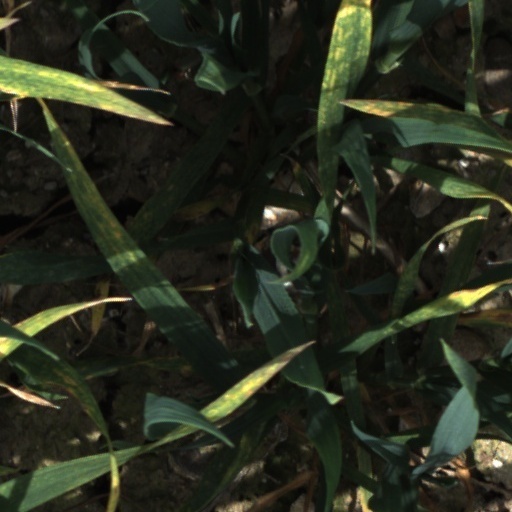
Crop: wheat